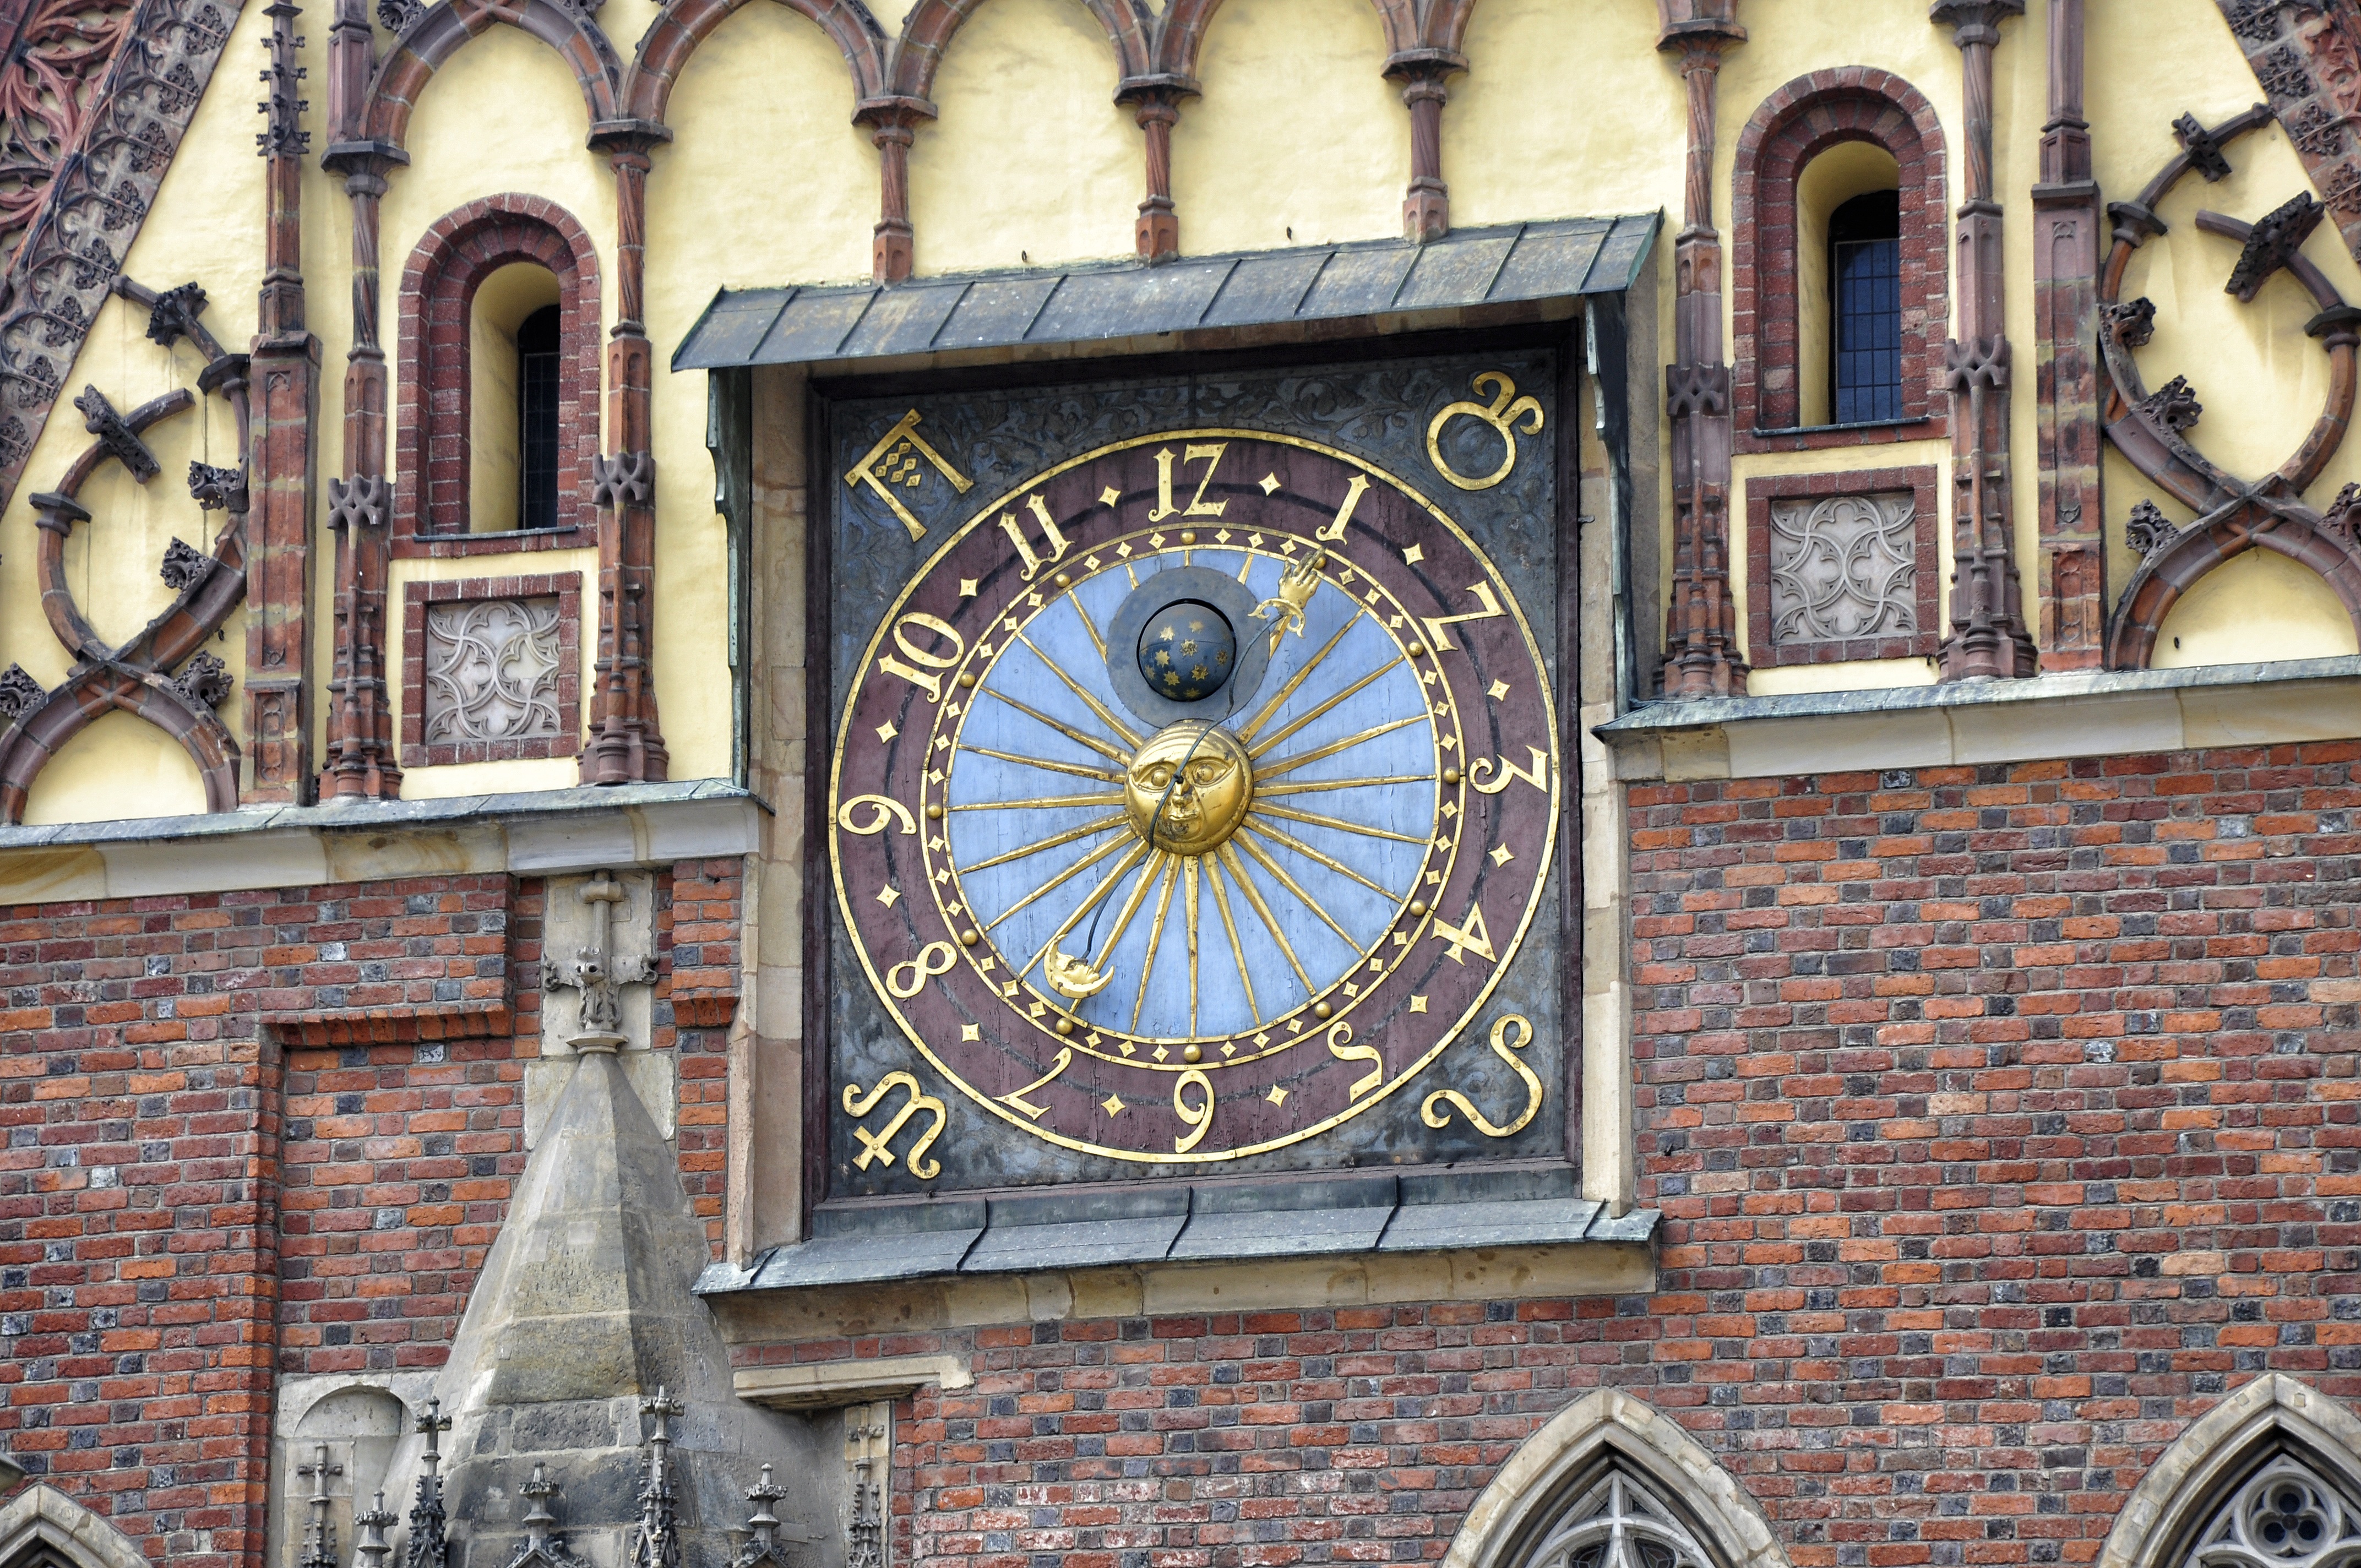
architecture, street, window, clock, building, city, monument, facade, church, cathedral, chapel, place of worship, clock tower, ornament, old house, old town, figure, towers, townhouses, poland, synagogue, history, style, basilica, mood, colored townhouses, middle ages, monuments, town hall, facades, the market, the old town, wroc aw, the city centre, the town hall, lower silesia, friendly city, wroclaw old town, wroc aw market, architectural decoration